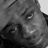
Emotion: sad